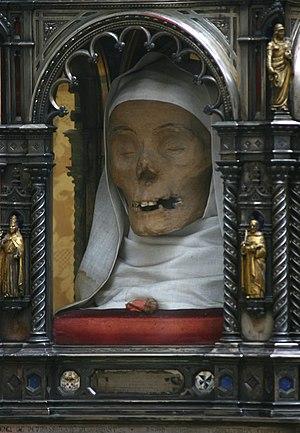
Catherine Benincasa, en religion Catherine de Sienne, née le 25 mars 1347 à Sienne, en Toscane, et décédée le 29 avril 1380 à 33 ans à Rome, est une tertiaire dominicaine mystique, qui a exercé une grande influence sur l'Église catholique. Elle est déclarée sainte et docteur de l'Église.